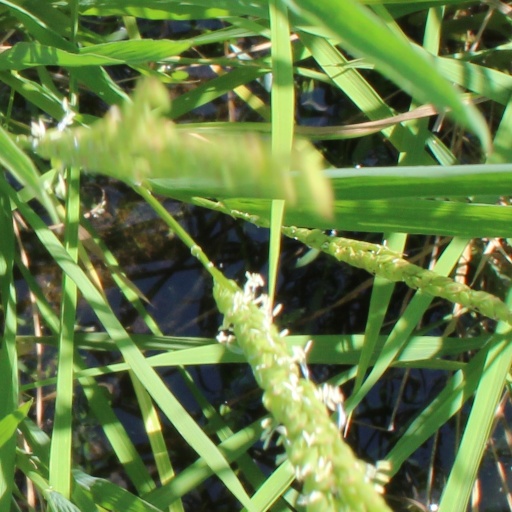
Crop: rice